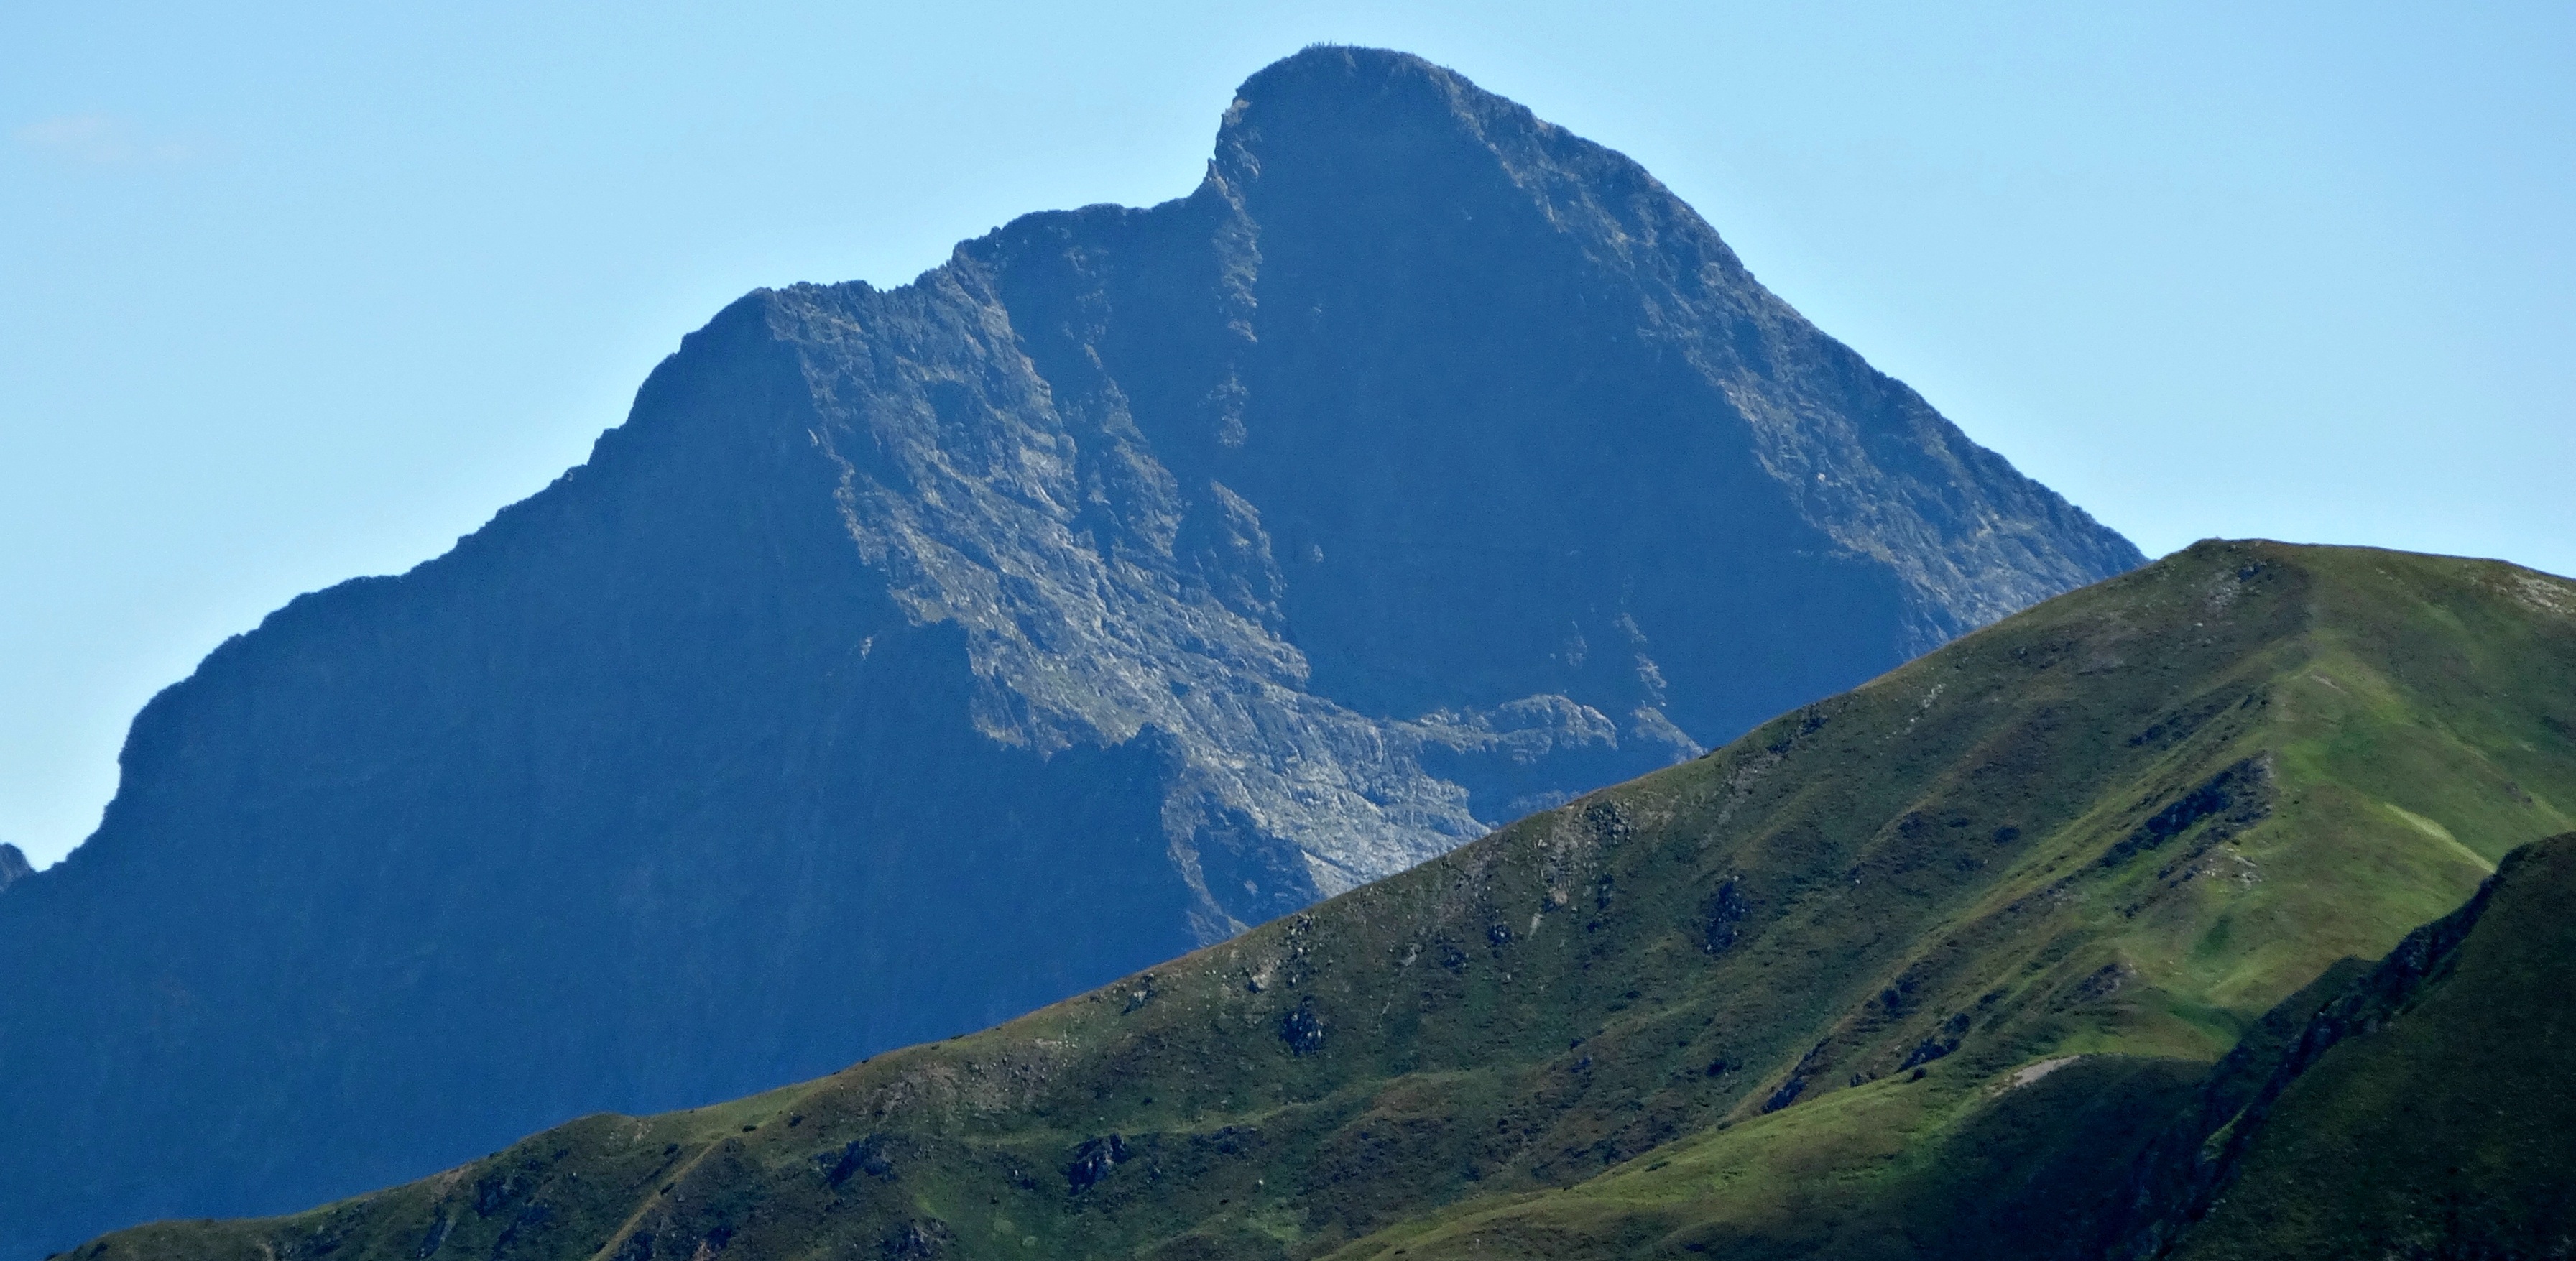
nature, mountain, hill, adventure, mountain range, fjord, terrain, ridge, summit, mountains, alps, plateau, fell, cirque, top, tatry, landform, the high tatras, mountain pass, krivan, geographical feature, mountainous landforms